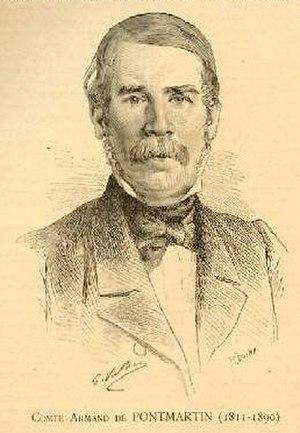
Armand de Pontmartin (1811-1890)